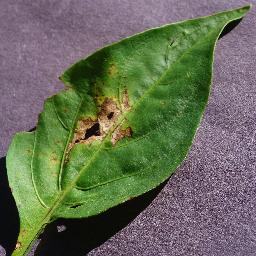
Label: Pepper,_bell___Bacterial_spot